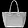
Label: Bag